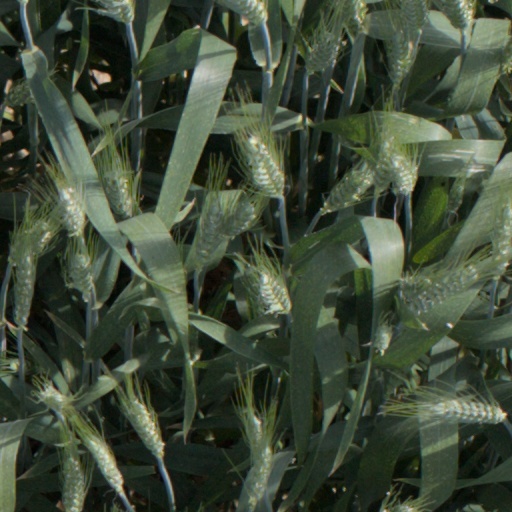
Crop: wheat